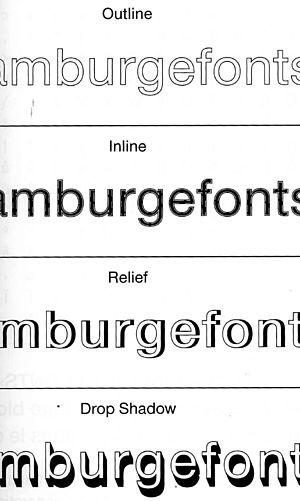
Peter Karow est un entrepreneur allemand, inventeur et développeur de logiciels. Il détient plusieurs brevets dans le domaine de la publication assistée par ordinateur et est connu pour son travail sur les polices numériques. Il a contribué à plusieurs livres et à des brevets liés au développement de systèmes d’exploitation pour ordinateurs. Il est reconnu comme l’inventeur de la méthode de numérisation des contours de caractères utilisée pour la création des polices numériques.